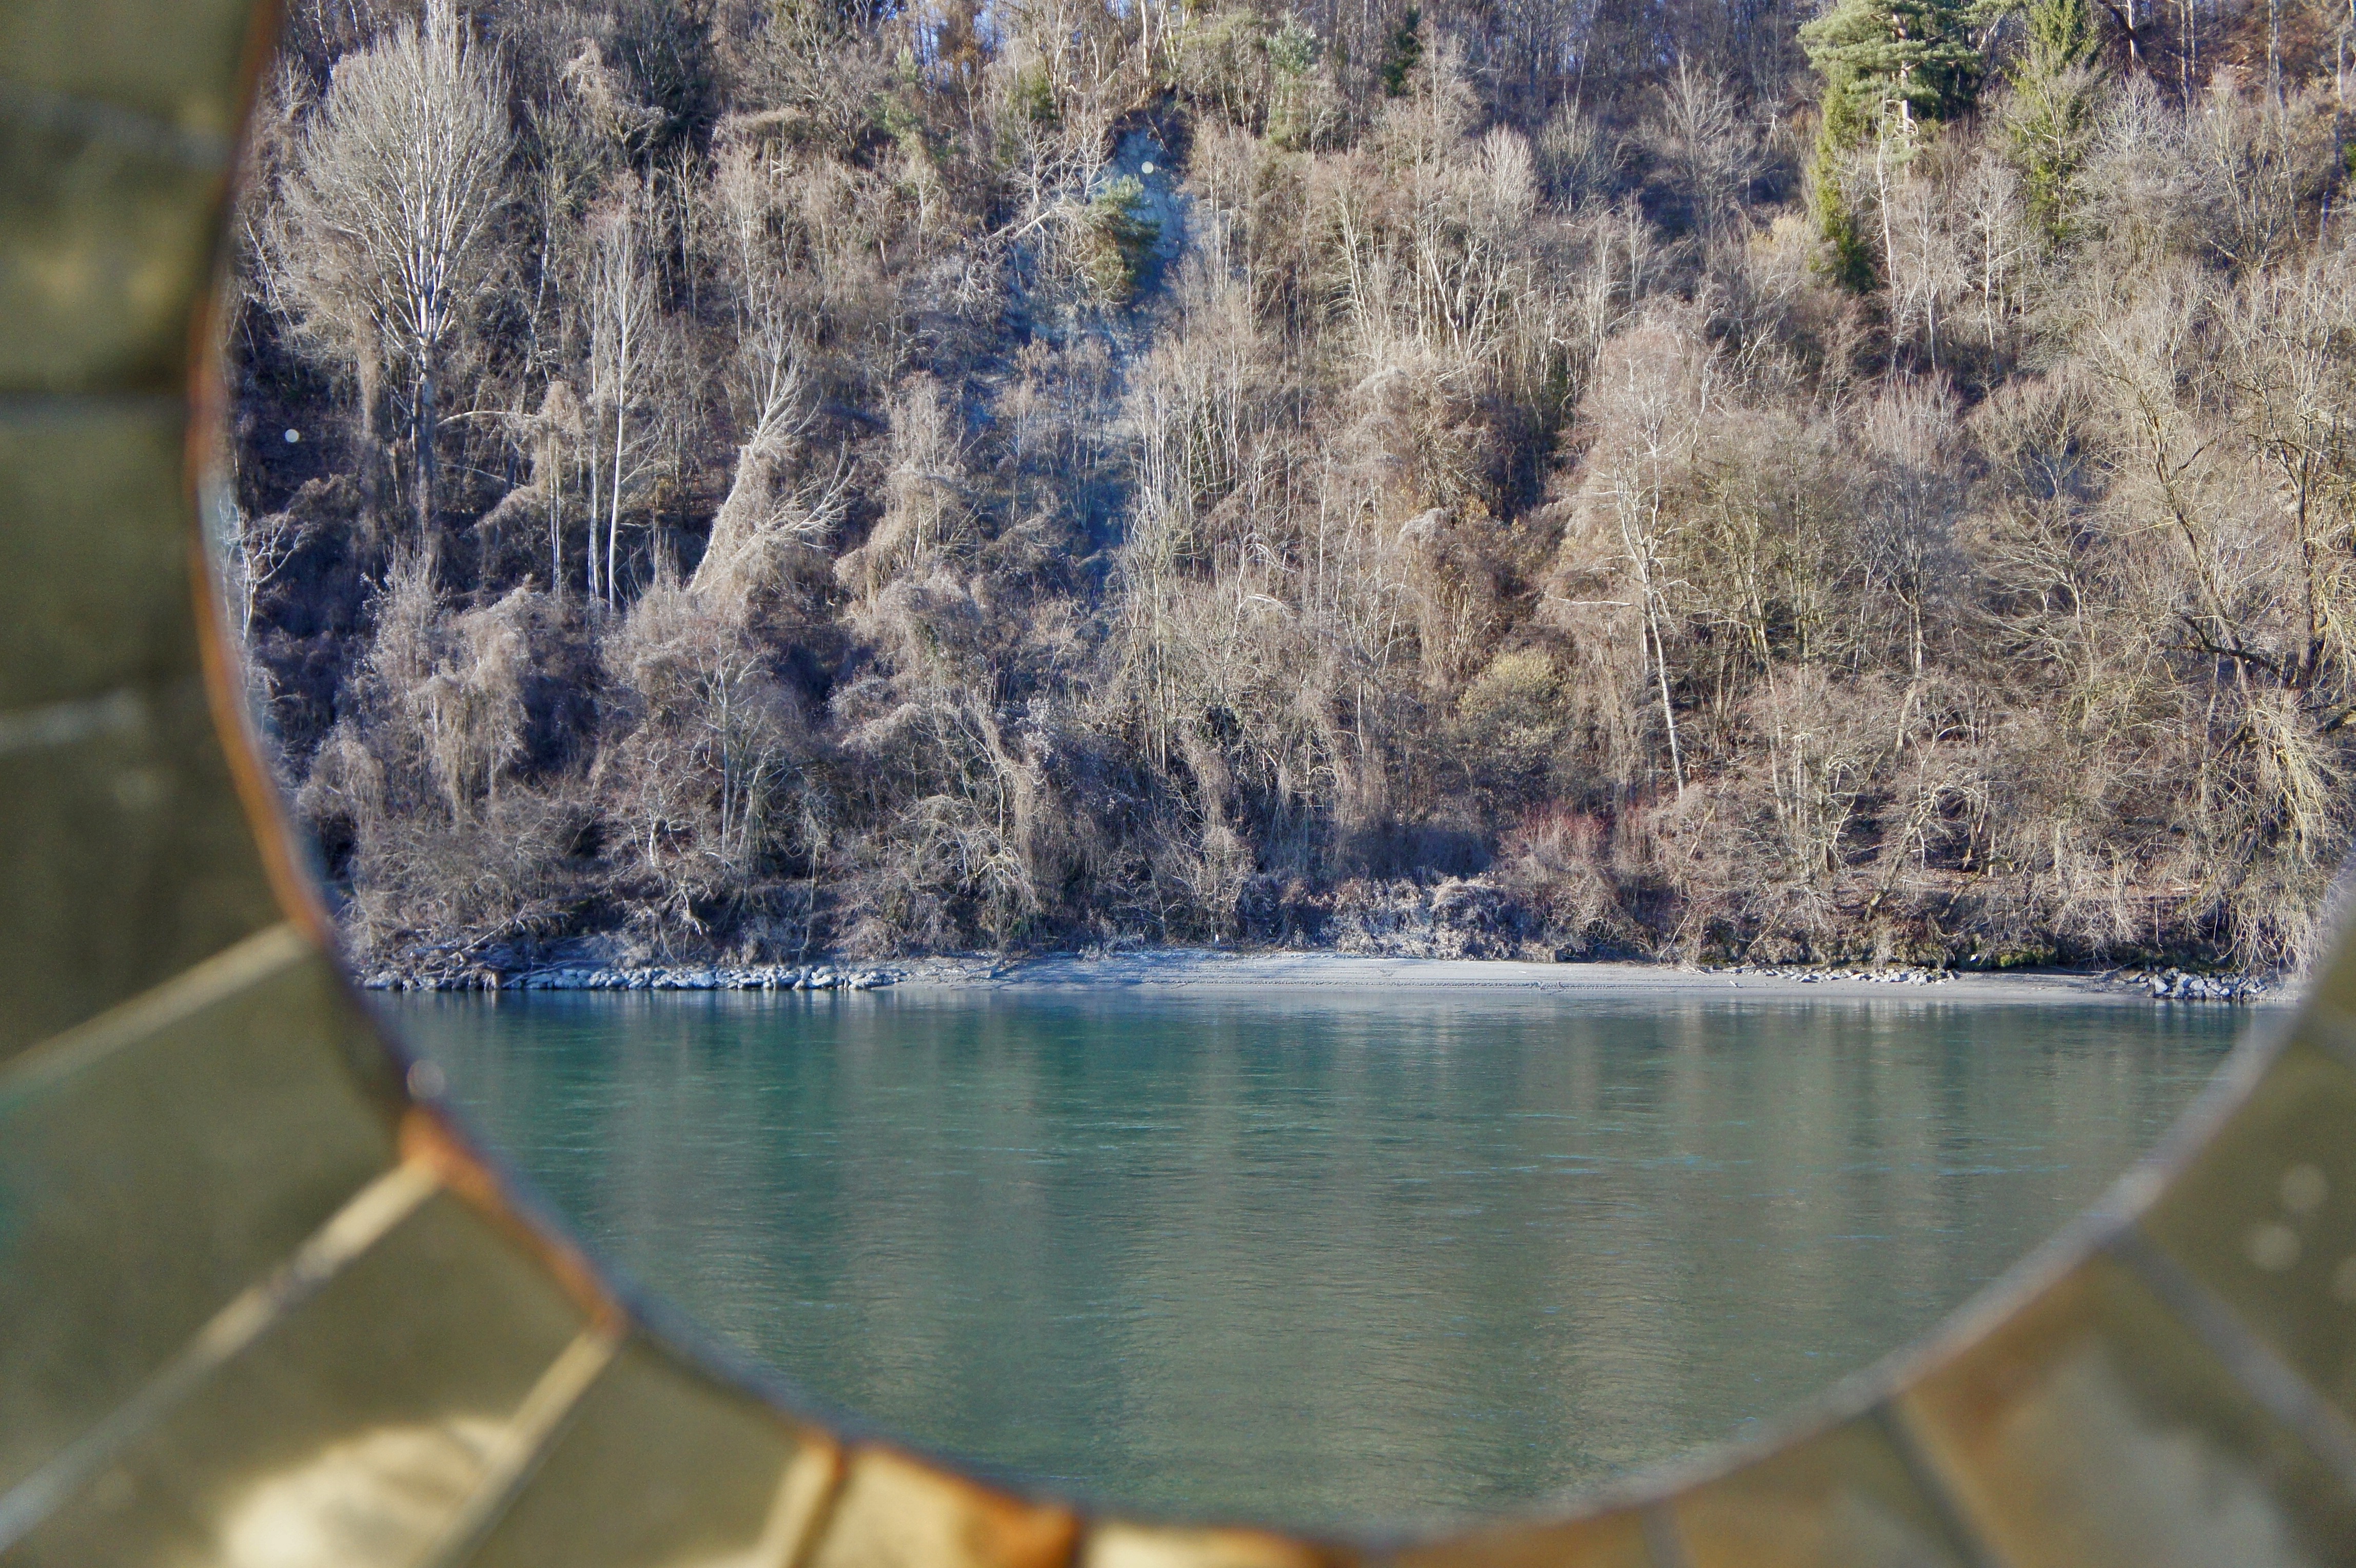
sea, tree, water, nature, rock, hole, lake, river, reflection, metal, modern, season, artwork, trees, art, district, inn, by looking